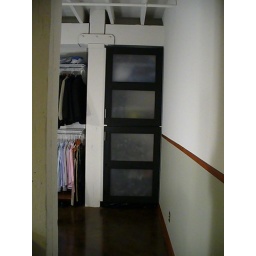
Looking into the bedroom from the office - sight line terminates in massive storage cabinet adjoined to the open closet